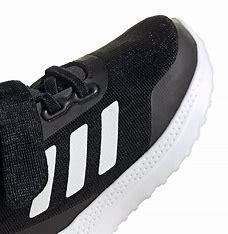
Brand: Adidas
Model: EQ21 Run